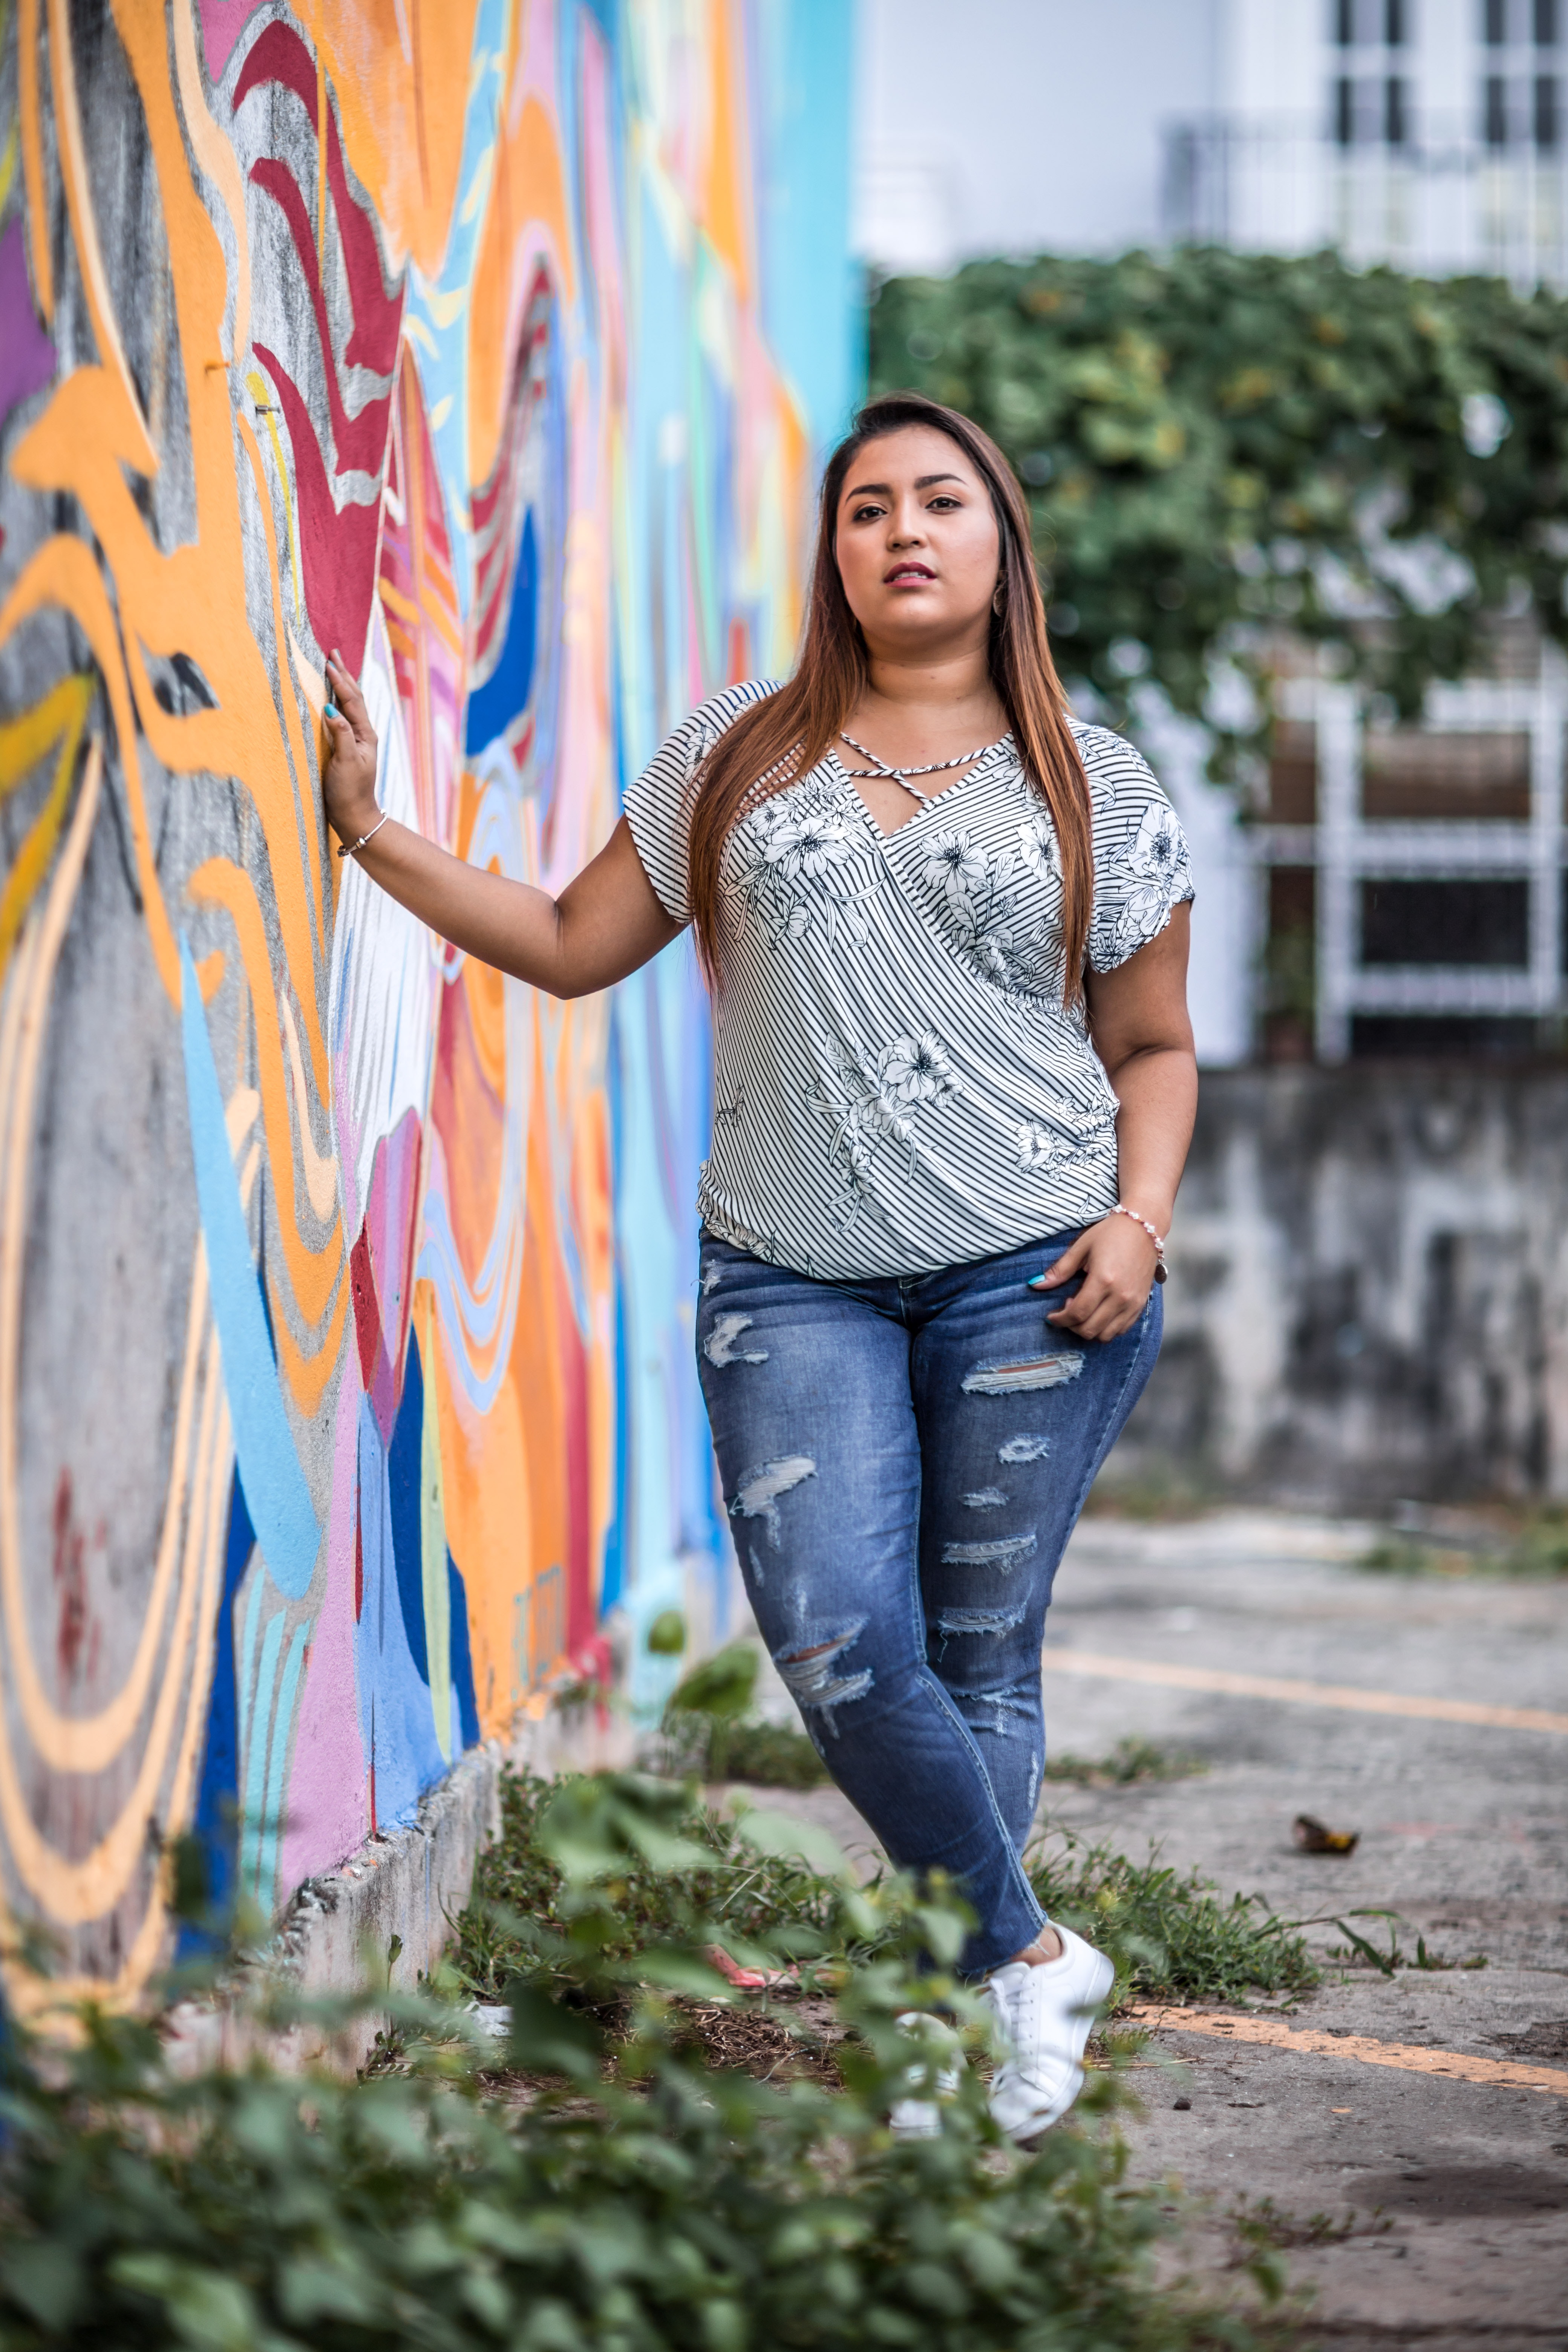
photograph, jeans, blue, green, beauty, yellow, photo shoot, fashion, photography, denim, cool, wall, graffiti, footwear, tree, street fashion, textile, model, long hair, smile, electric blue, art, portrait, mural, portrait photography, t shirt, brown hair, style, happy, shoe, trousers, top, gesture, black hair, street